Frank Tuck

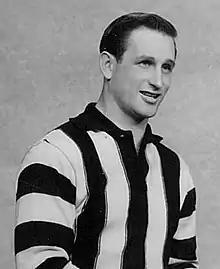
Tuck during his Collingwood career

Francis Henry Tuck (24 July 1931 – 1 July 2016) was an Australian rules footballer, who played in the Victorian Football League (VFL). He was a member of the famous Collingwood half-back line of Lucas, Kingston, and Tuck.